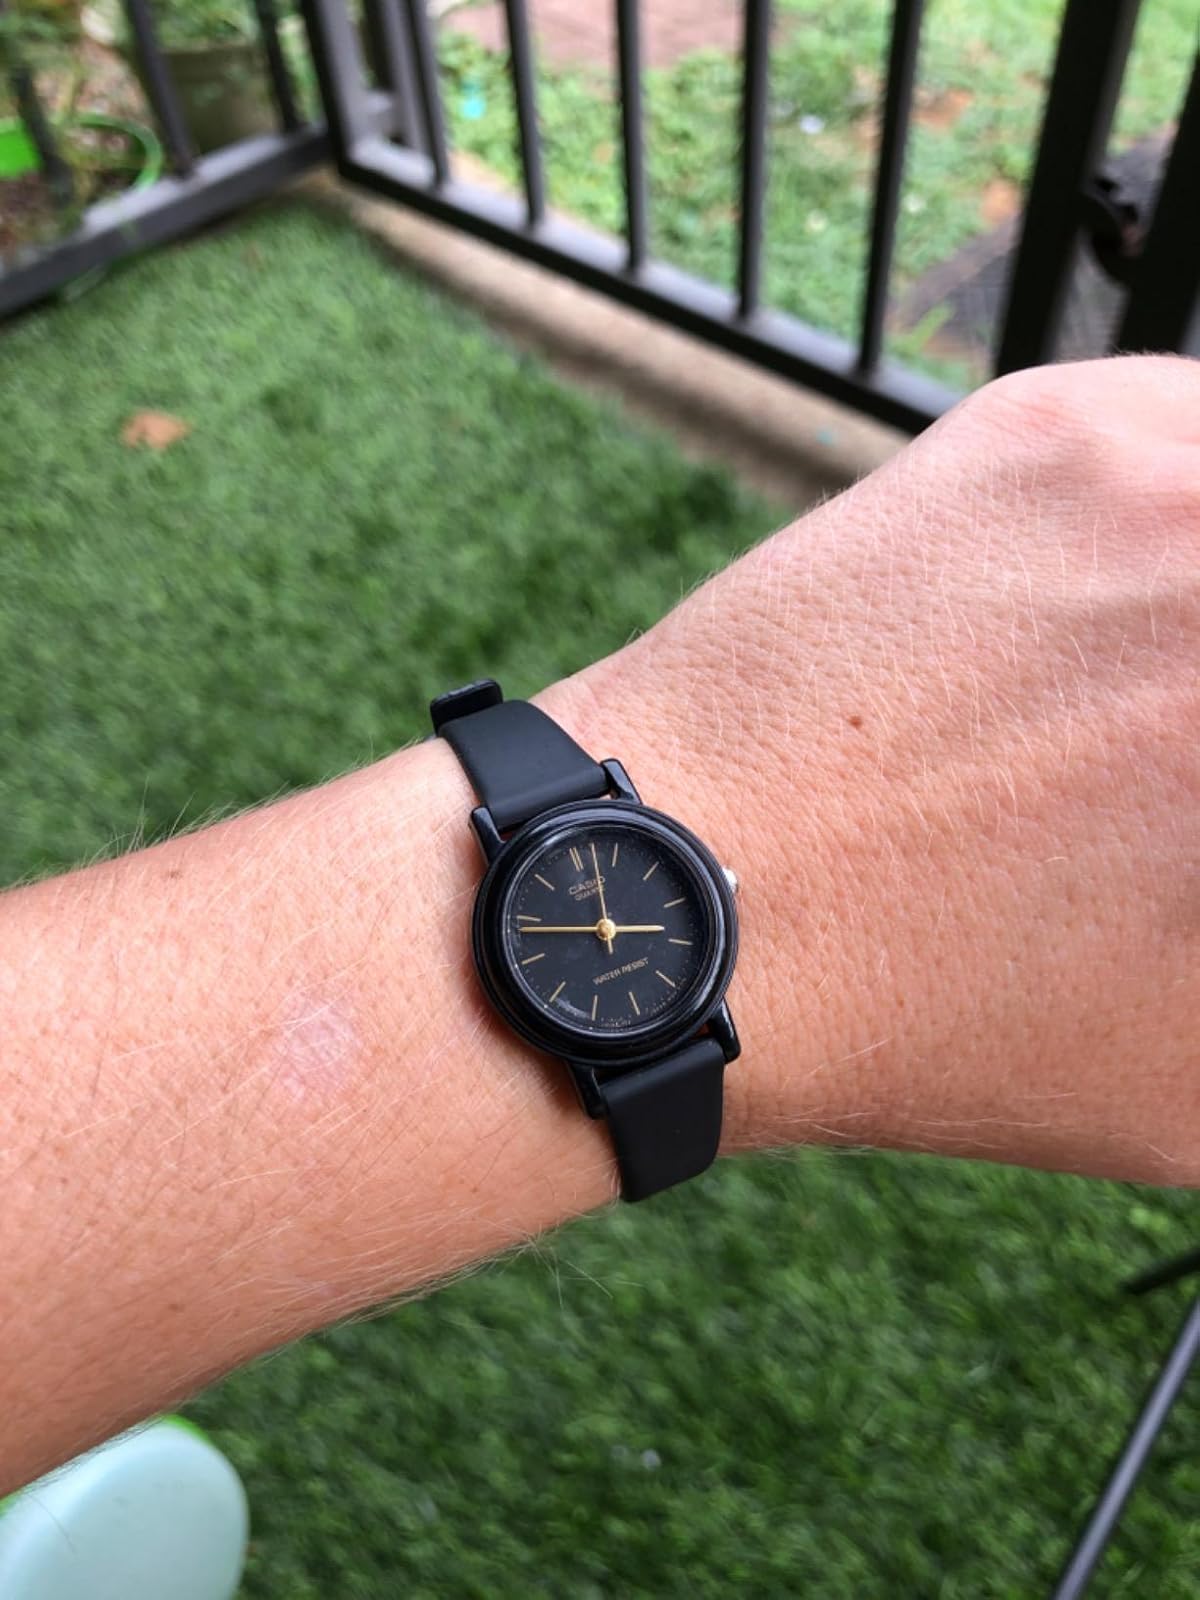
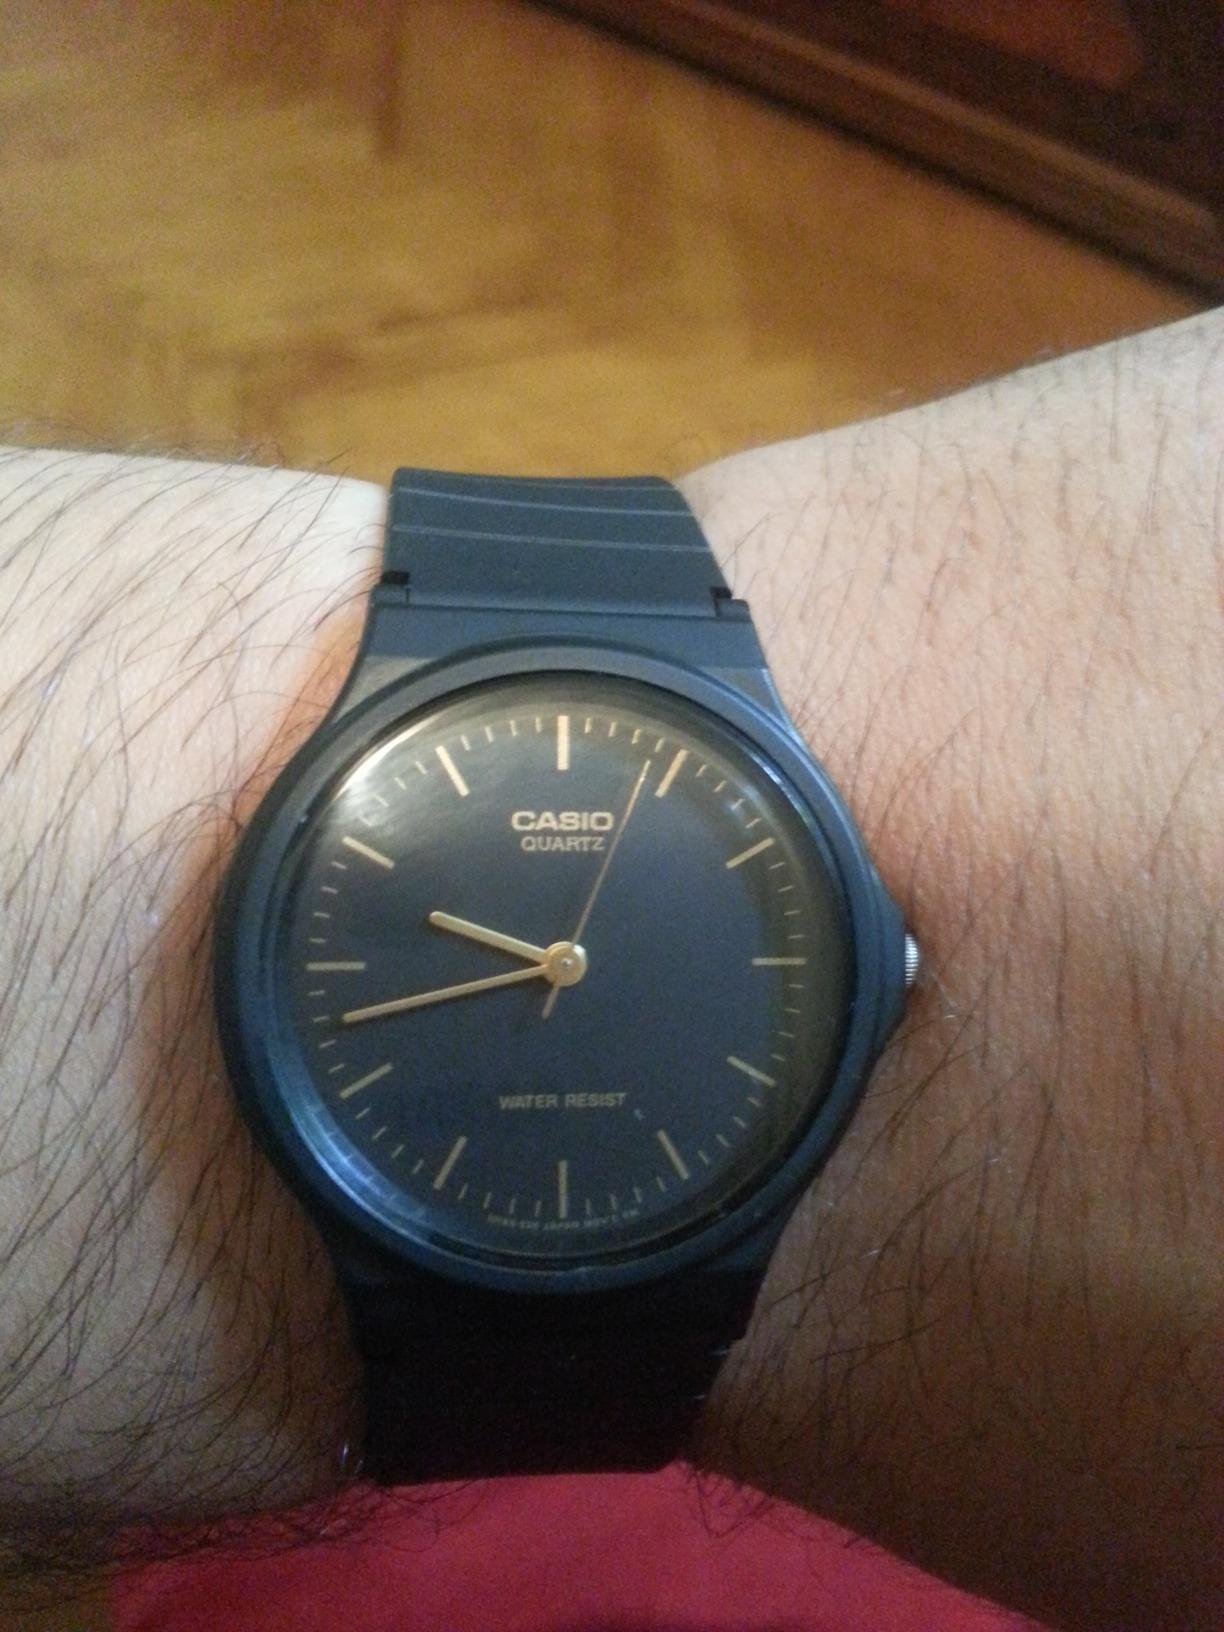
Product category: accessories_watch
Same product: no